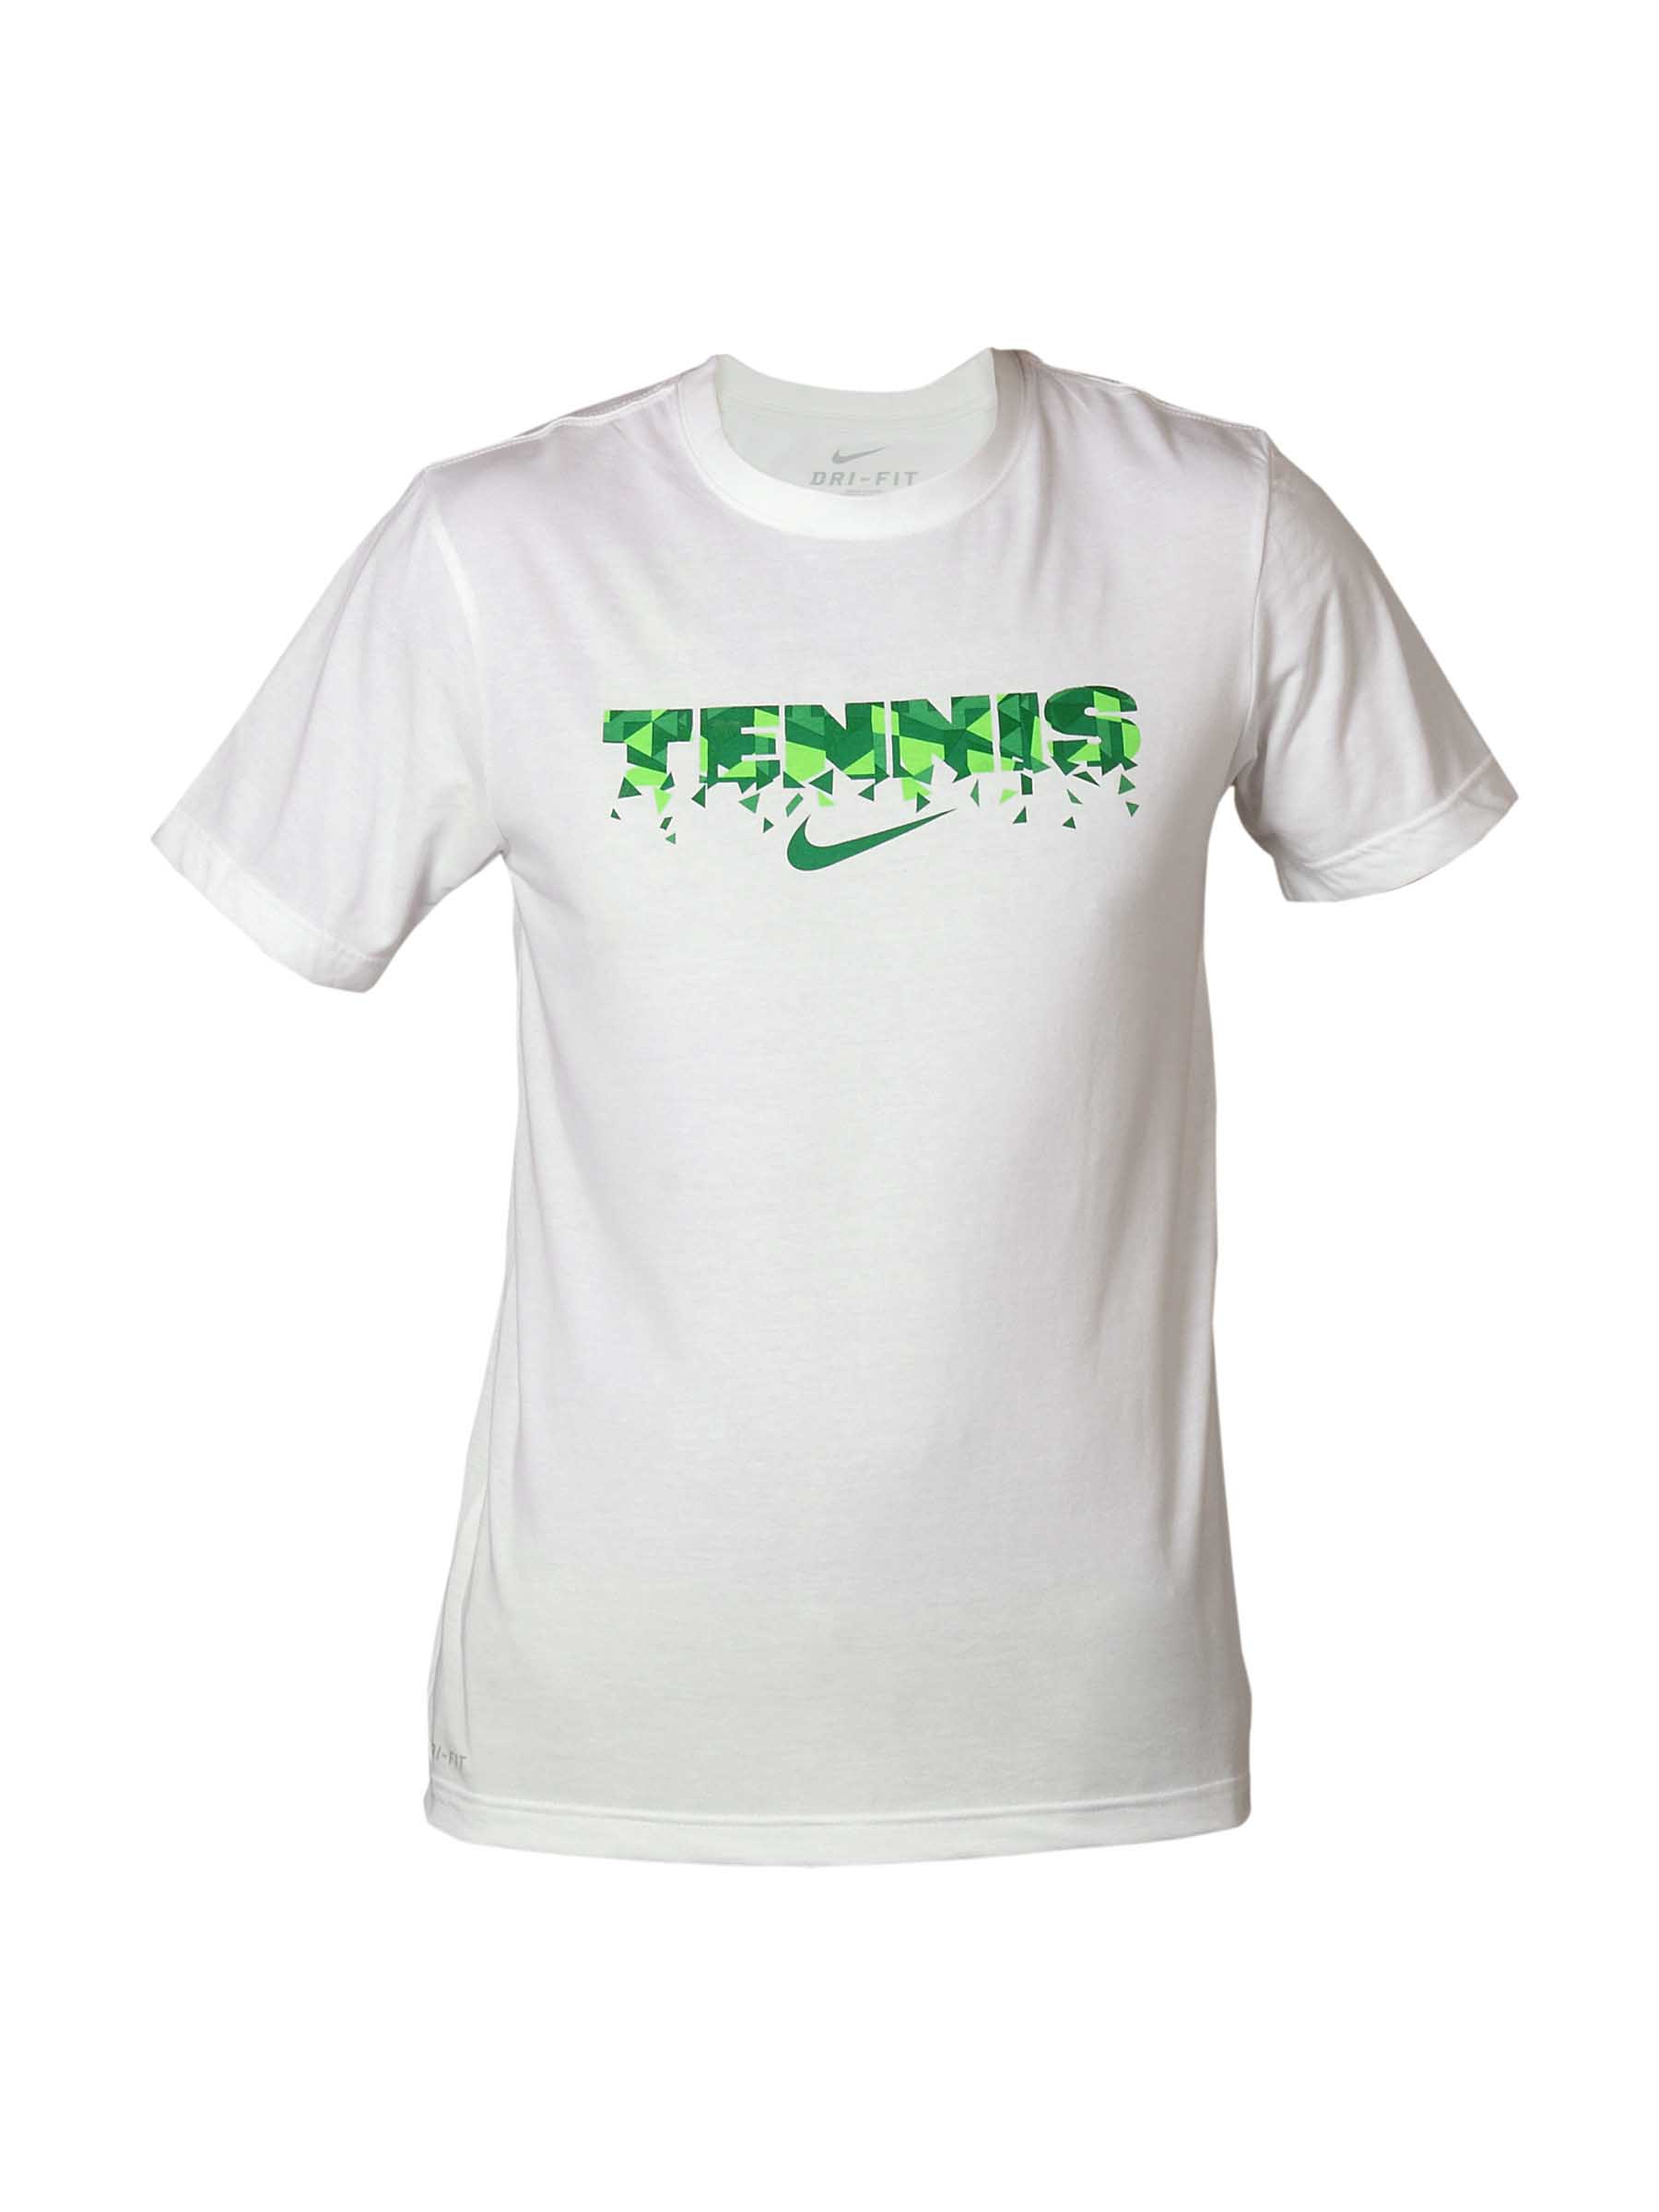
Nike Men Printed Tennis White T-shirt
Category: Apparel / Topwear / Tshirts
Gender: Men
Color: White
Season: Summer 2012
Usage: Casual